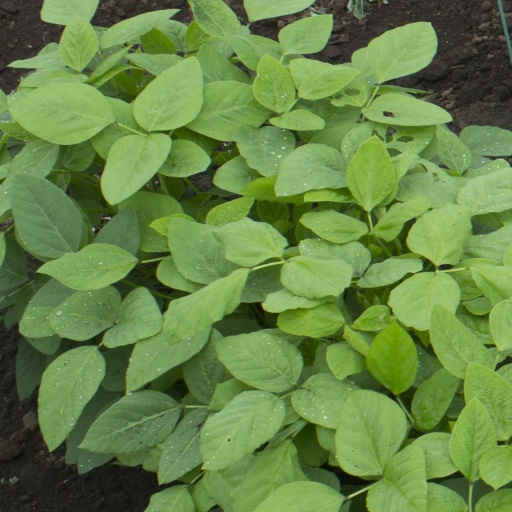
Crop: soybean